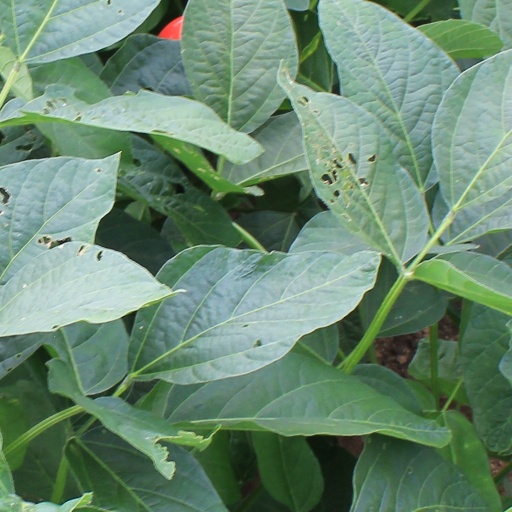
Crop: soybean